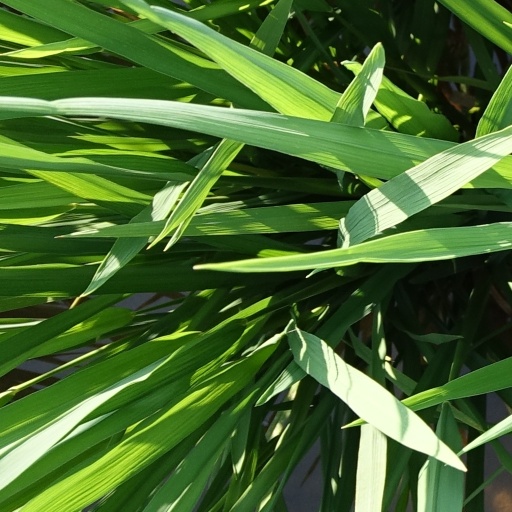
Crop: rice